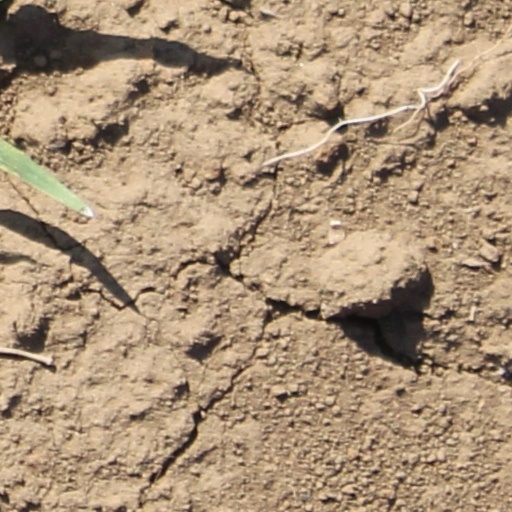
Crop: wheat